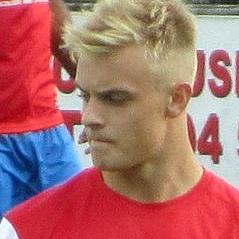
Age: 16